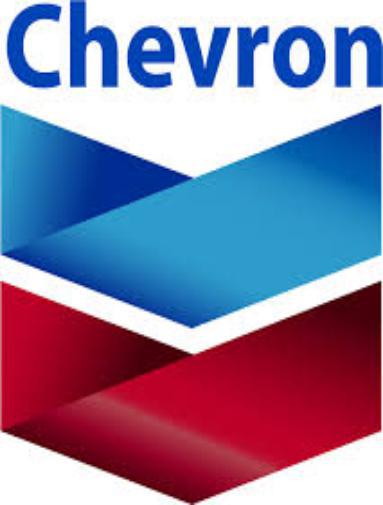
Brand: Chevron
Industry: Transportation